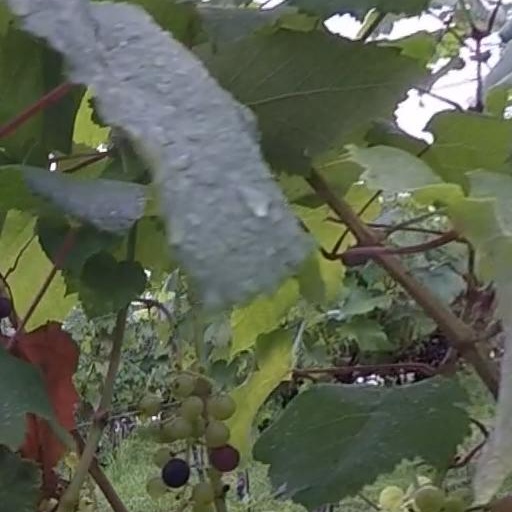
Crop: grape